L'Unità

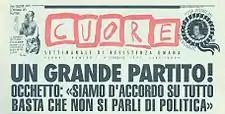
The header of the first issue of "Cuore"

The newspaper closed on 31 July 2014. It was restarted on 30 June 2015, but it ceased again on 3 June 2017. On 16 May 2023, it was relaunched for a third time as an independent publication under the editorship of Piero Sansonetti.